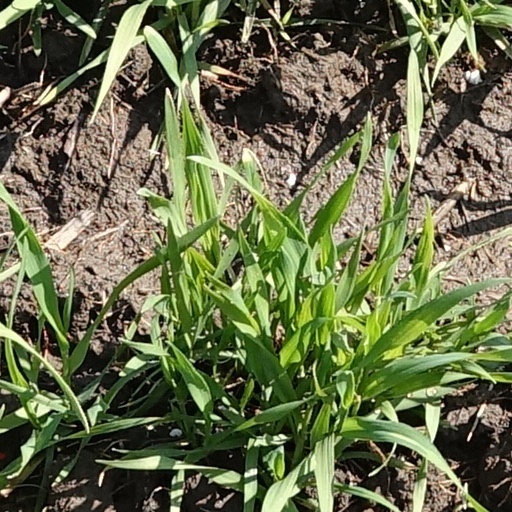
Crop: wheat